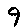
Label: 9